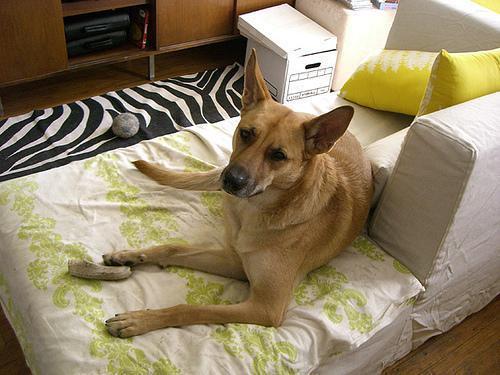
malinois